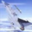
Label: airplane